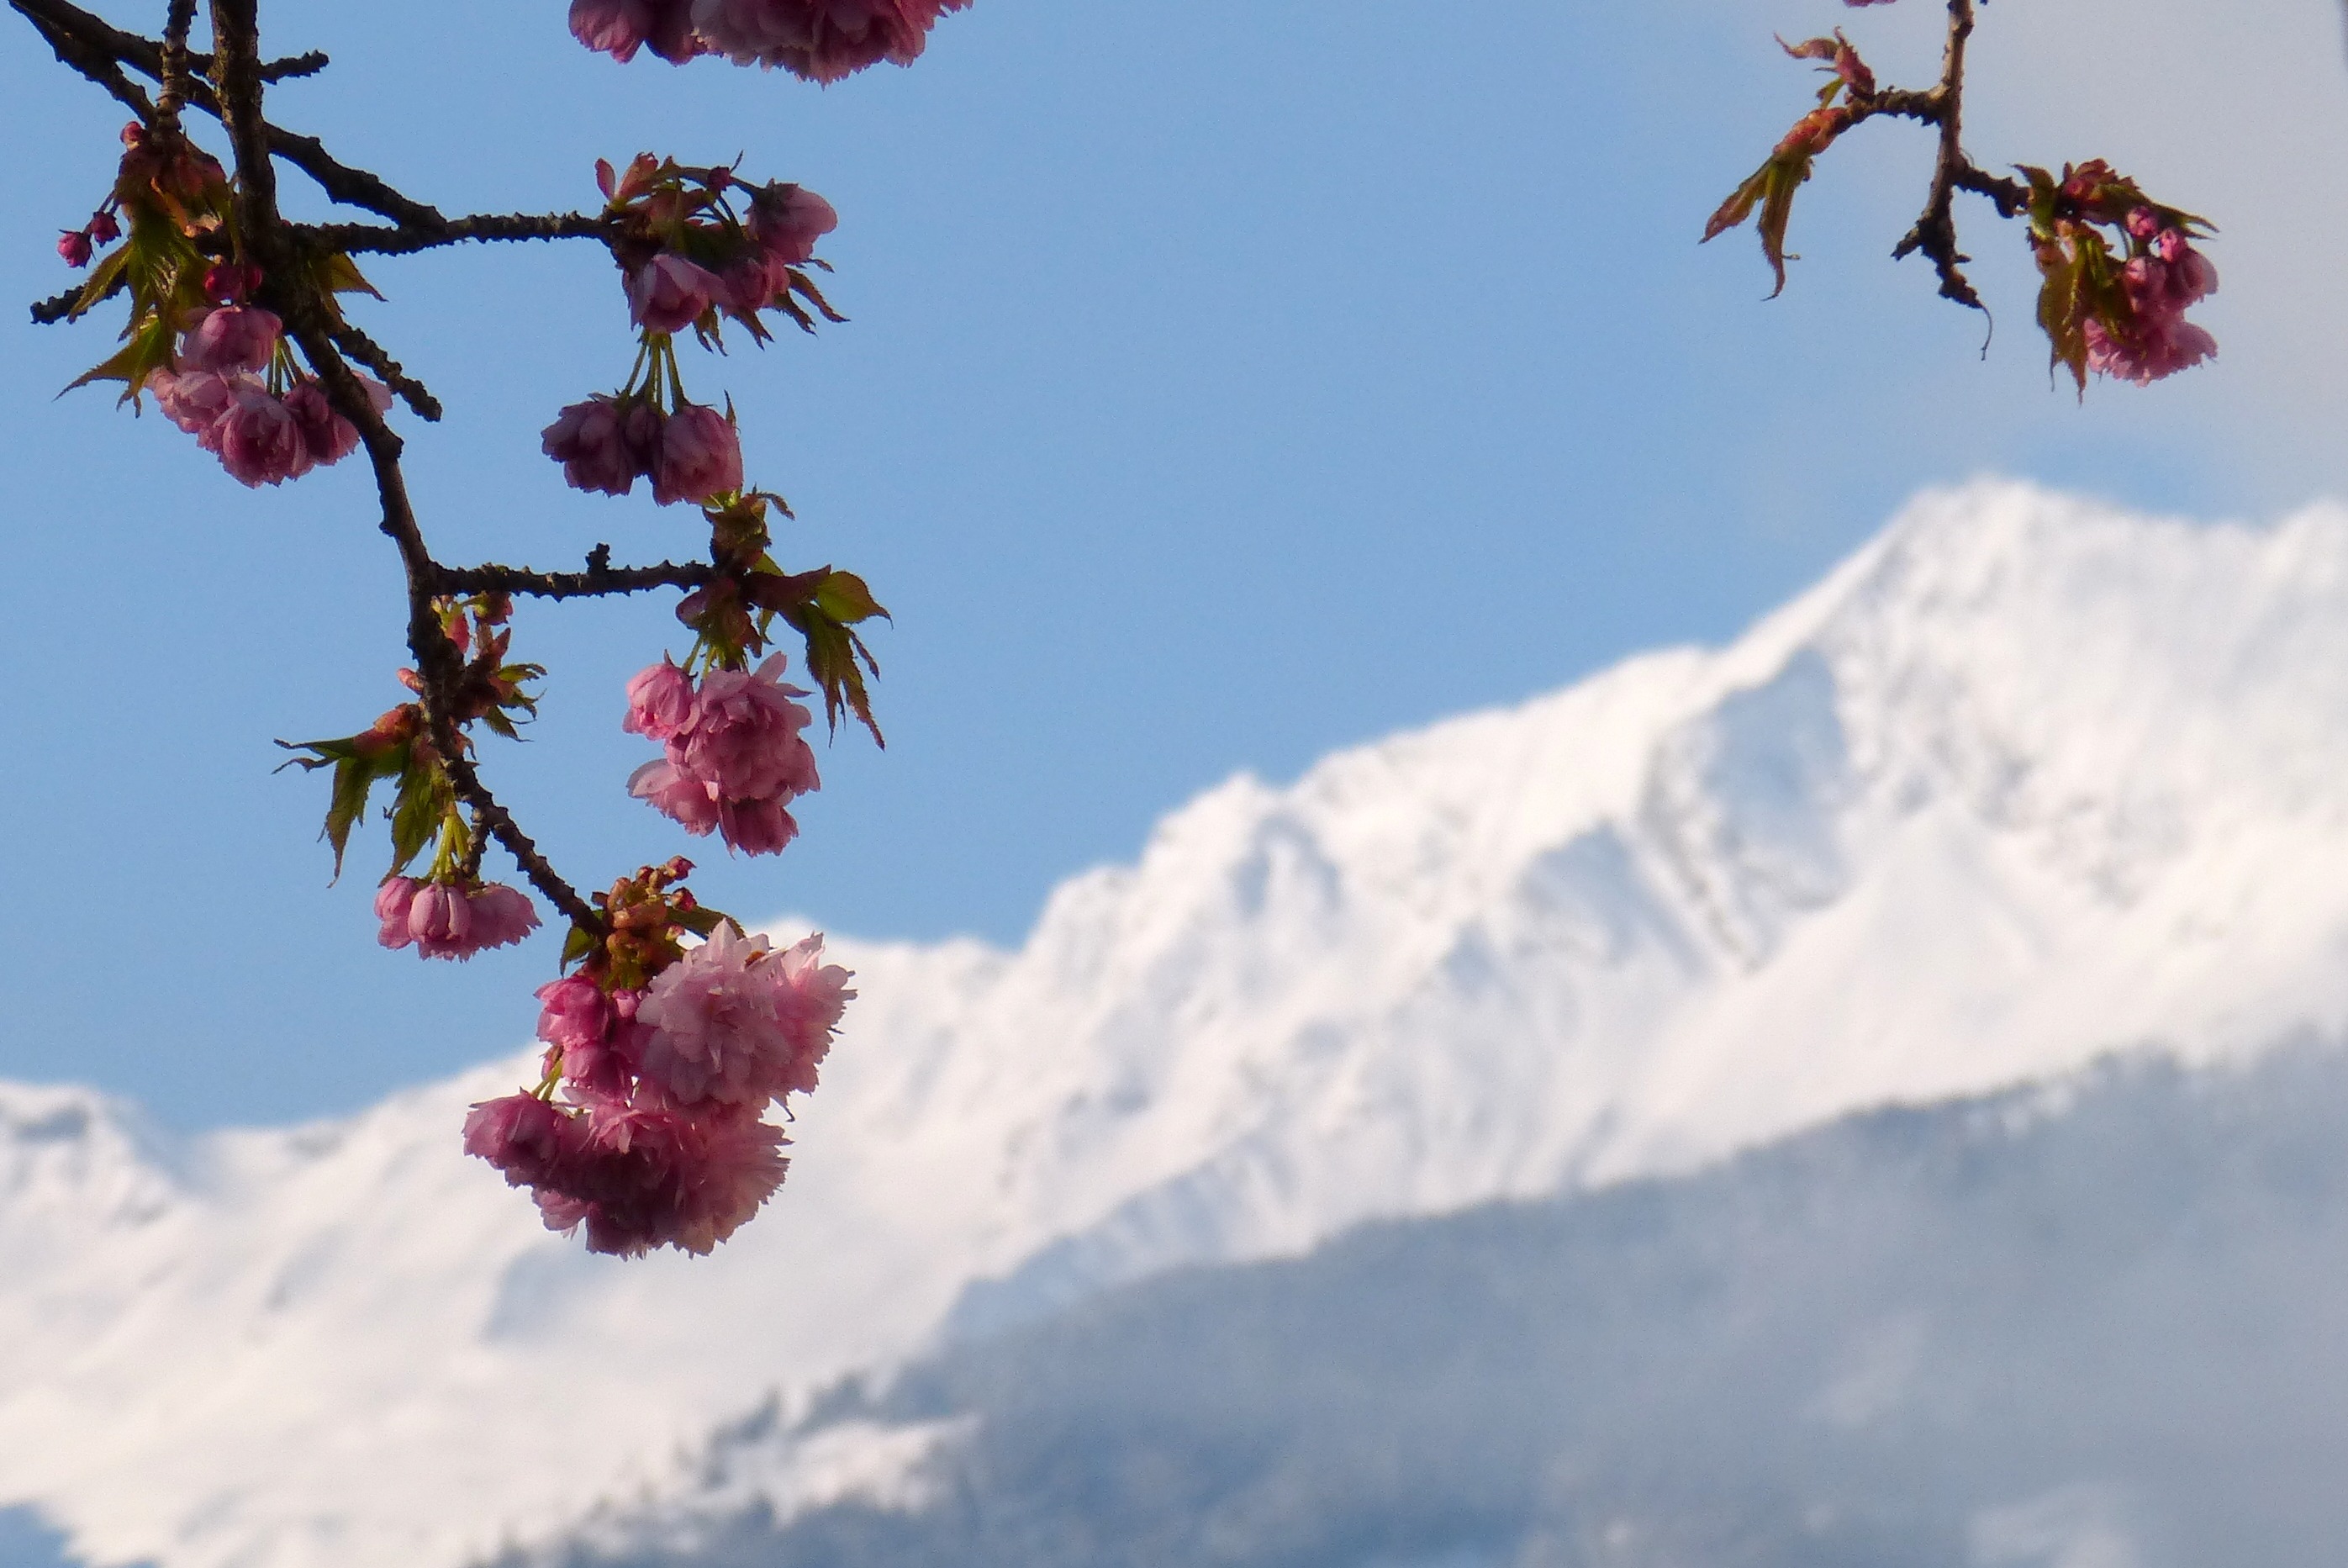
tree, branch, blossom, plant, sky, flower, bloom, season, cherry blossom, high tauern, zw lferkogel, ornamental cherry